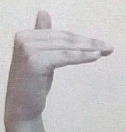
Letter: khaa